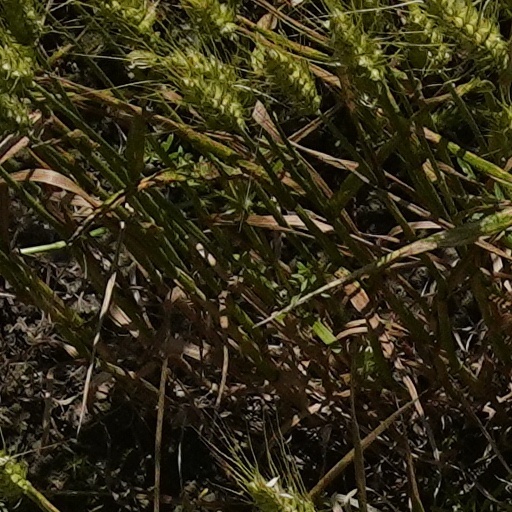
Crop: wheat